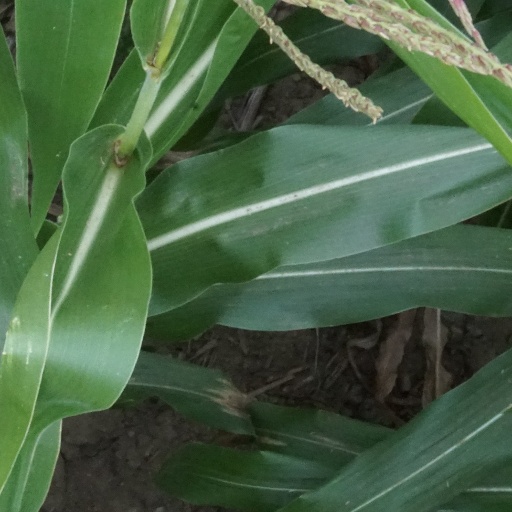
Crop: maize; corn